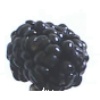
Label: mulberry